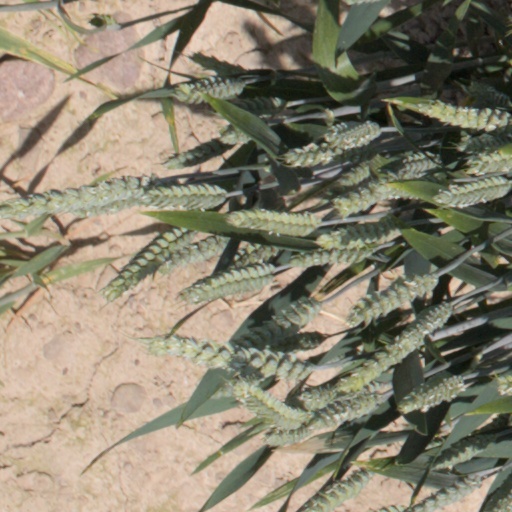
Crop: wheat